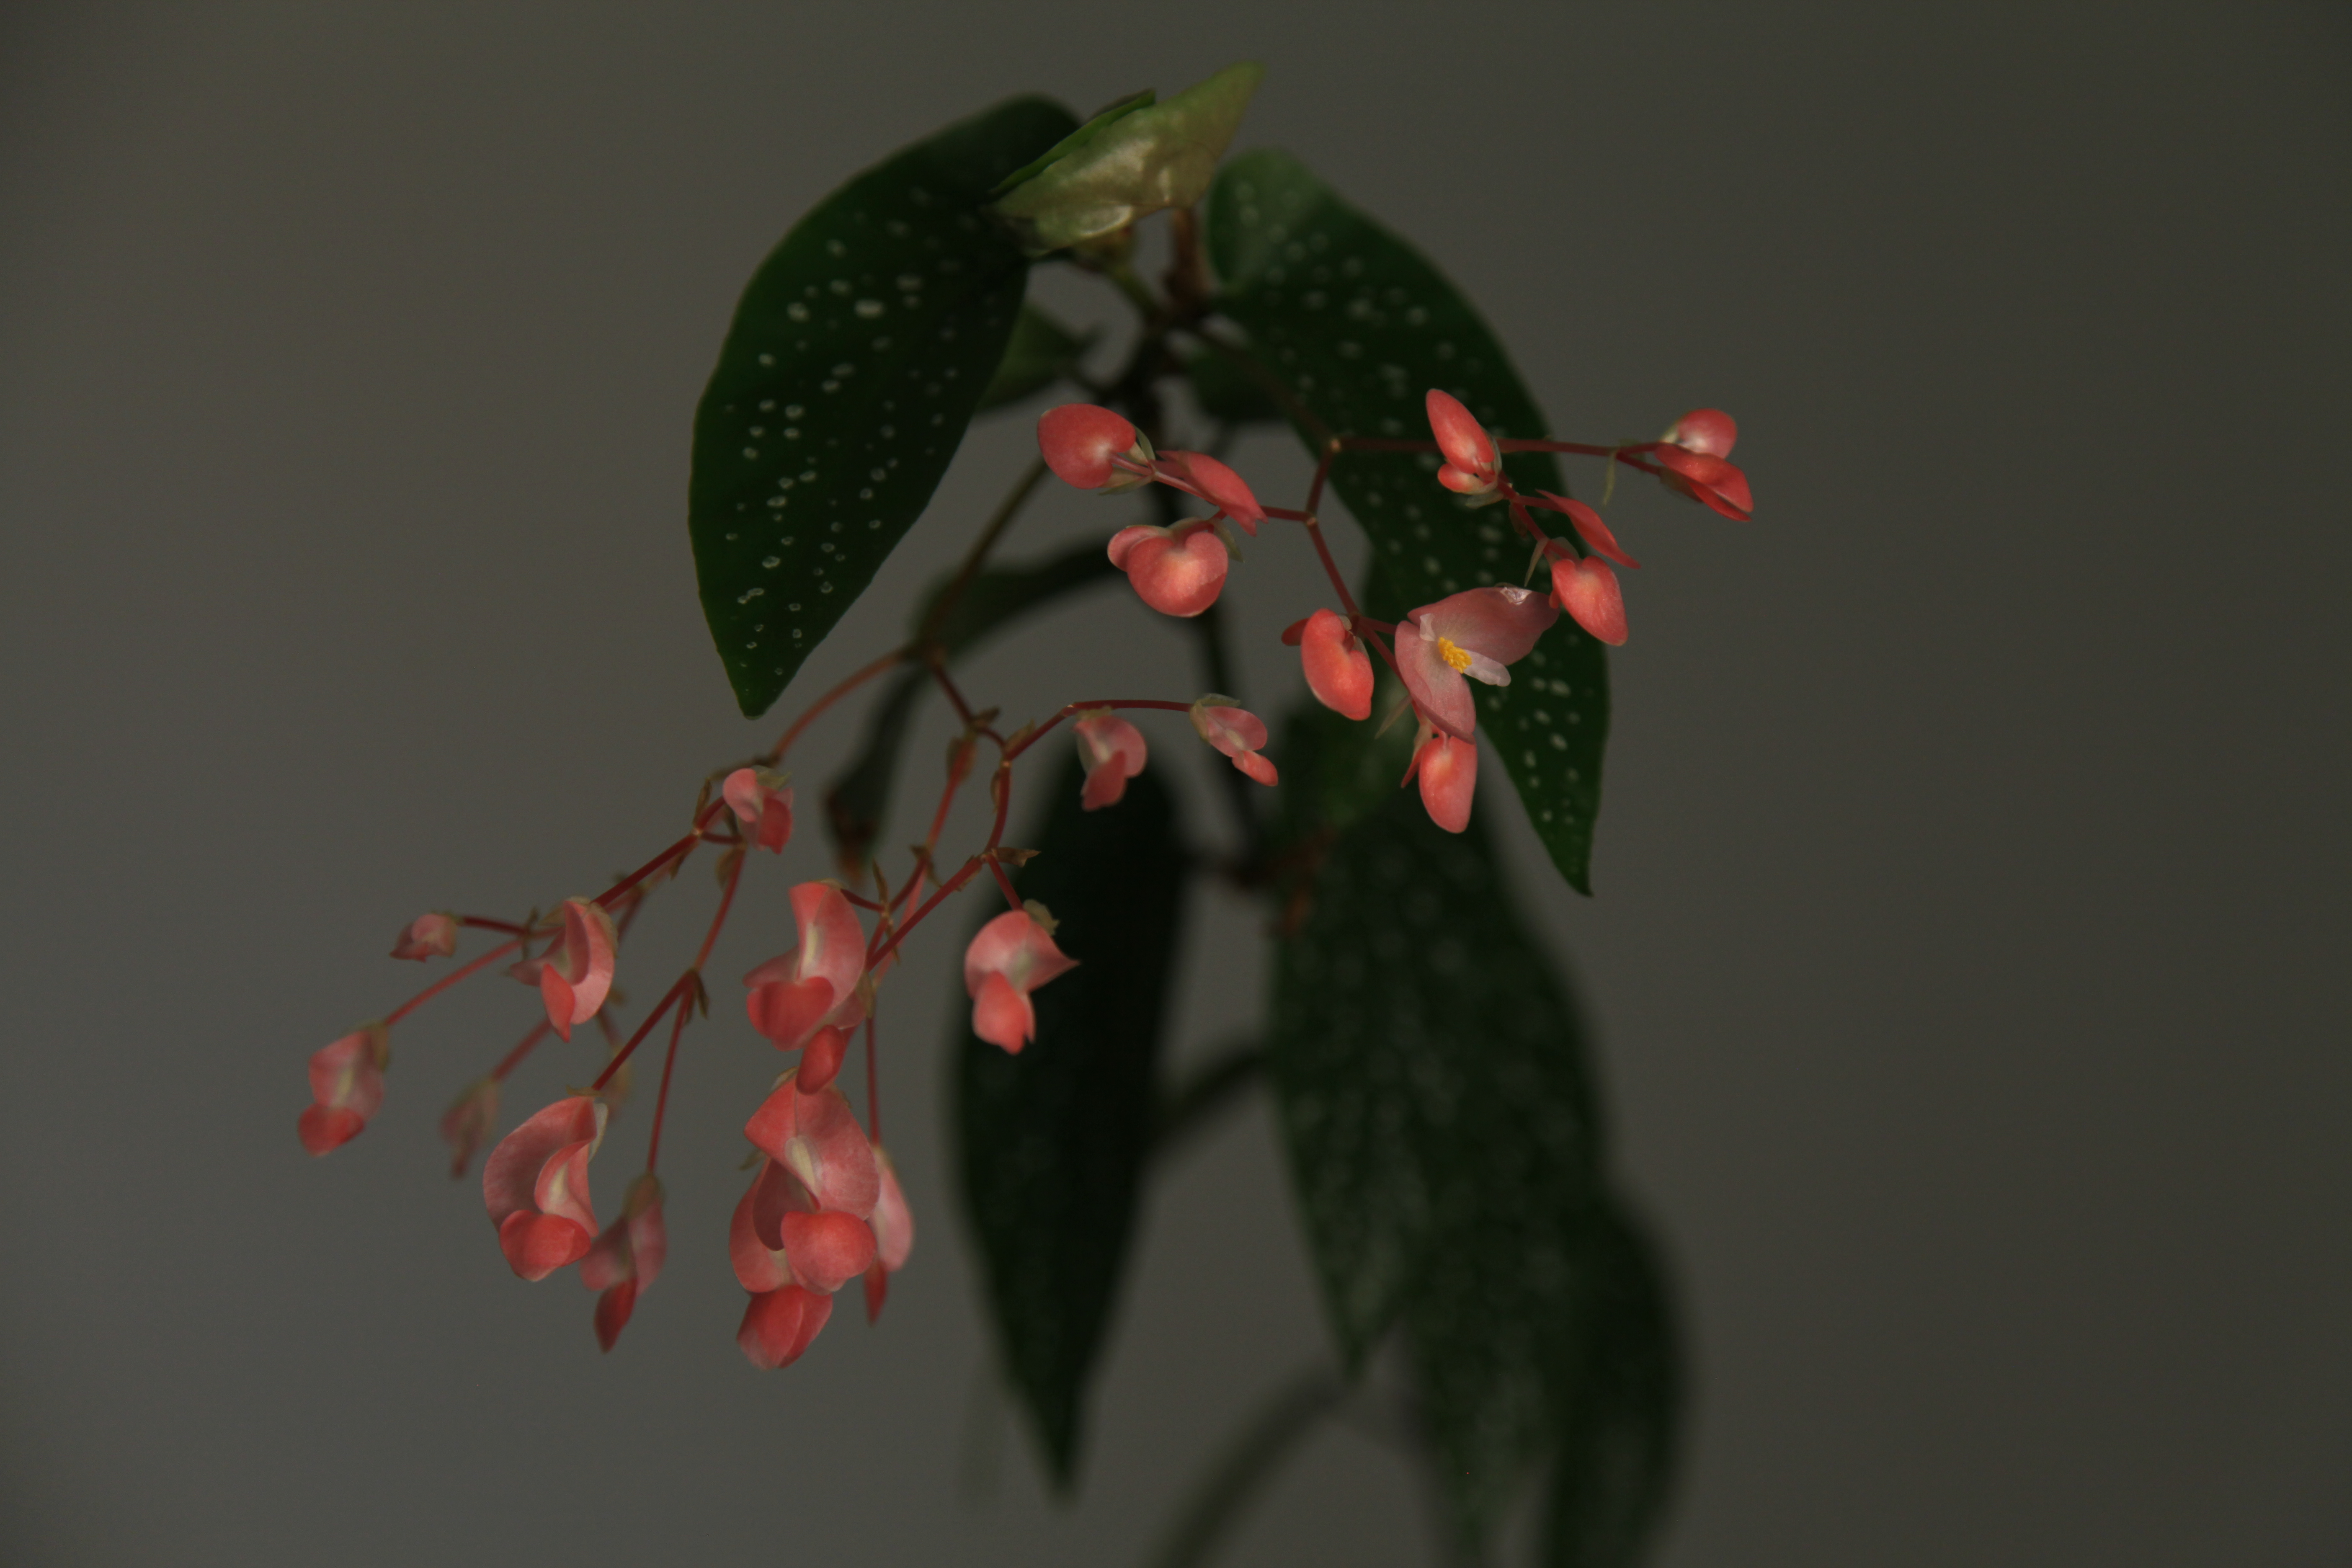
tree, flower, plant, leaf, branch, botany, twig, organism, plant stem, macro photography, art